Bob Gualtieri

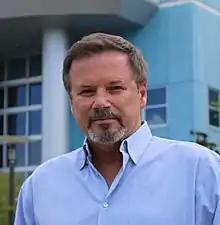
James McLynas, an activist and prominent critic of Gualtieri

Beginning in 2009, local resident James McLynas and his estranged wife disputed over the custody of their daughter. She allegedly became violent towards James, but James did not believe it was appropriate to hit his wife in self-defense, so he called 9-1-1. When a male Pinellas deputy arrived to the home, according to James, his wife and the deputy went into their bedroom alone, and a few minutes later McLynas' wife had new scratch on her arm and accused James of domestic violence against her. After James was arrested, his wife admitted to making up the false allegation, yet she was never charged. McLynas claimed his wife later began "dating" the same Pinellas deputy who arrested him, along with two others from the Pinellas Sheriff's Office; two from the Clearwater Police Department and one from the Pasco County Sheriff's Office. McLynas claimed these officers harassed him over the next five years; in 2016, McLynas said there were over 150 false police reports, 7 fraudulent Domestic Violence Injunctions (DVI's), and 22 false Child Protective Investigation reports filed against him and four false arrests from 2009 to 2015.